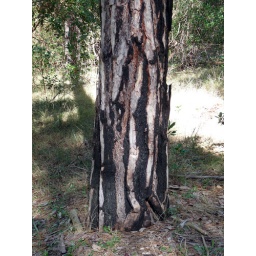
This tree was singed by forest fire. It doesn't seem to mind though and is still growing.